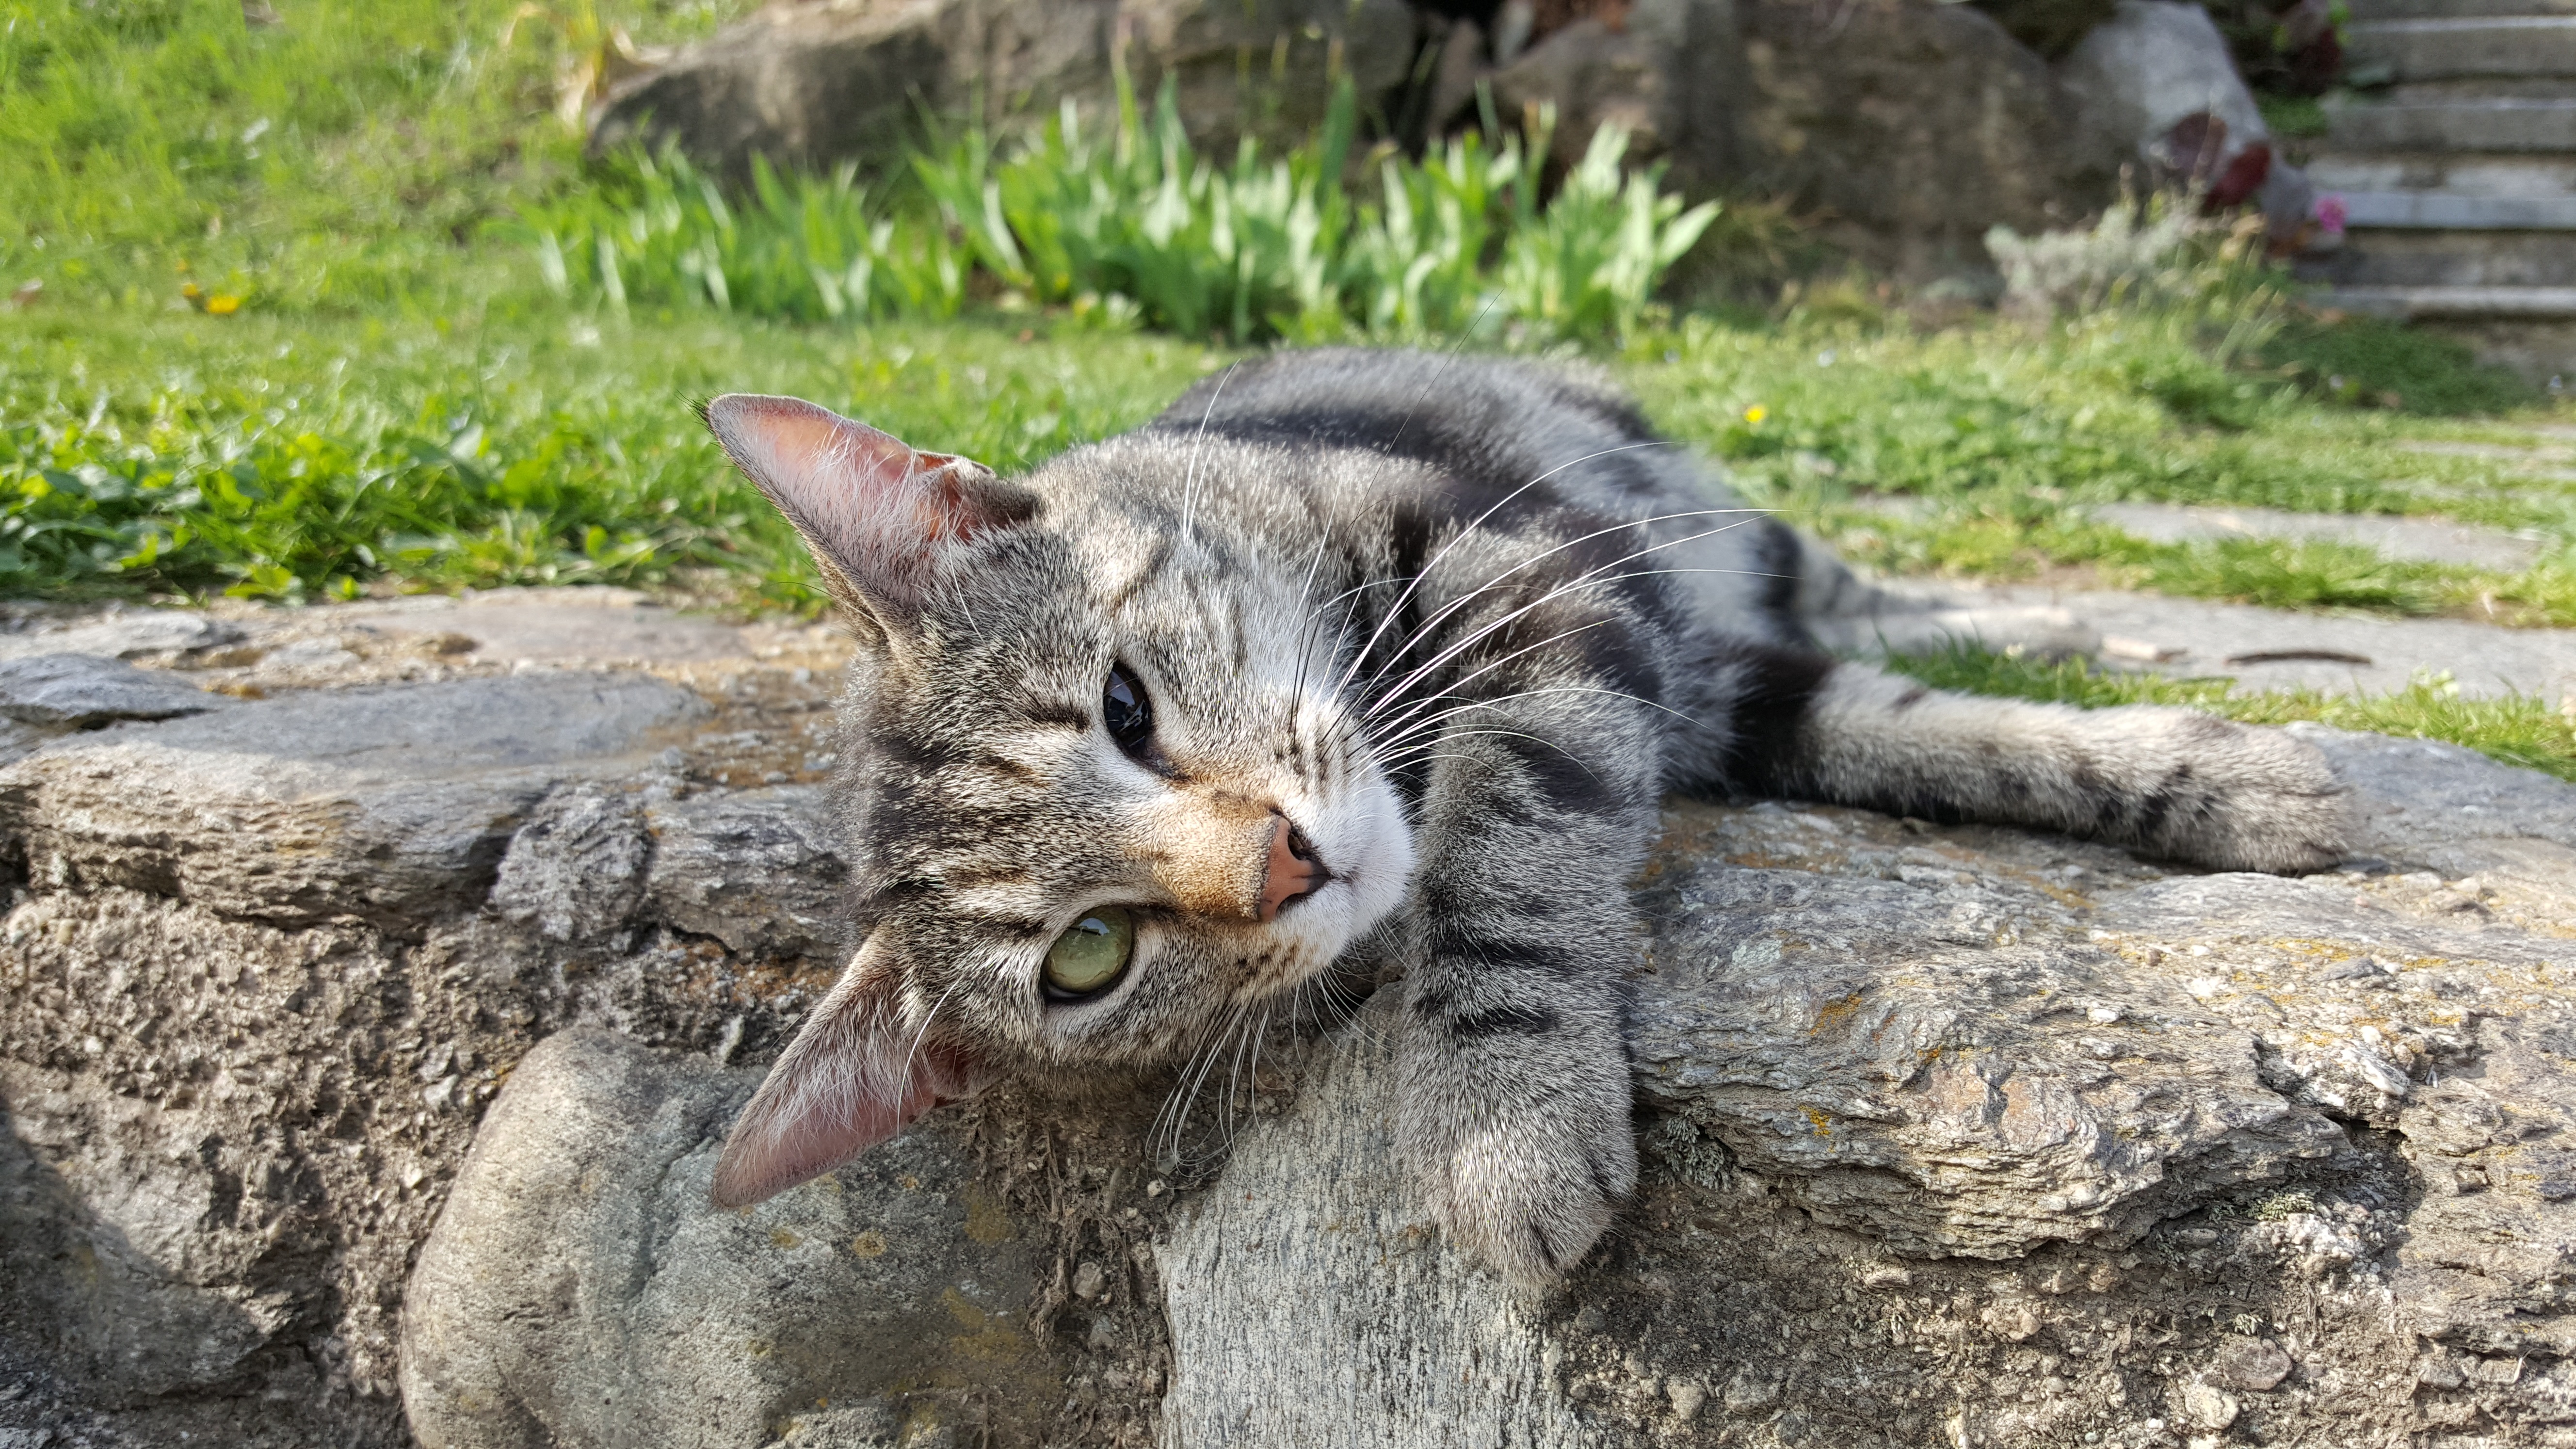
puppy, kitten, cat, mammal, fauna, whiskers, vertebrate, bobcat, tabby cat, european shorthair, wild cat, small to medium sized cats, cat like mammal, domestic short haired cat, pixie bob